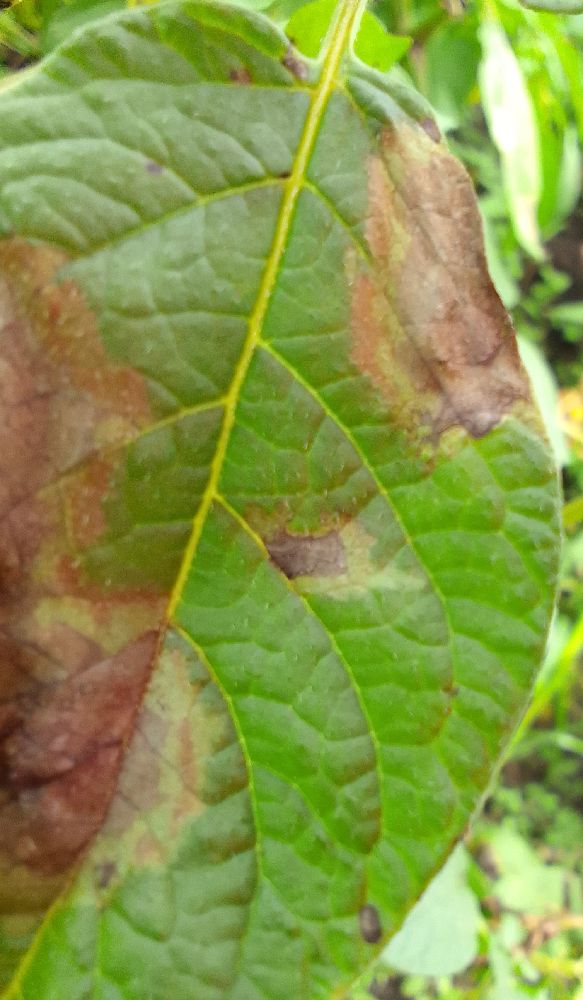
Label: Late blight